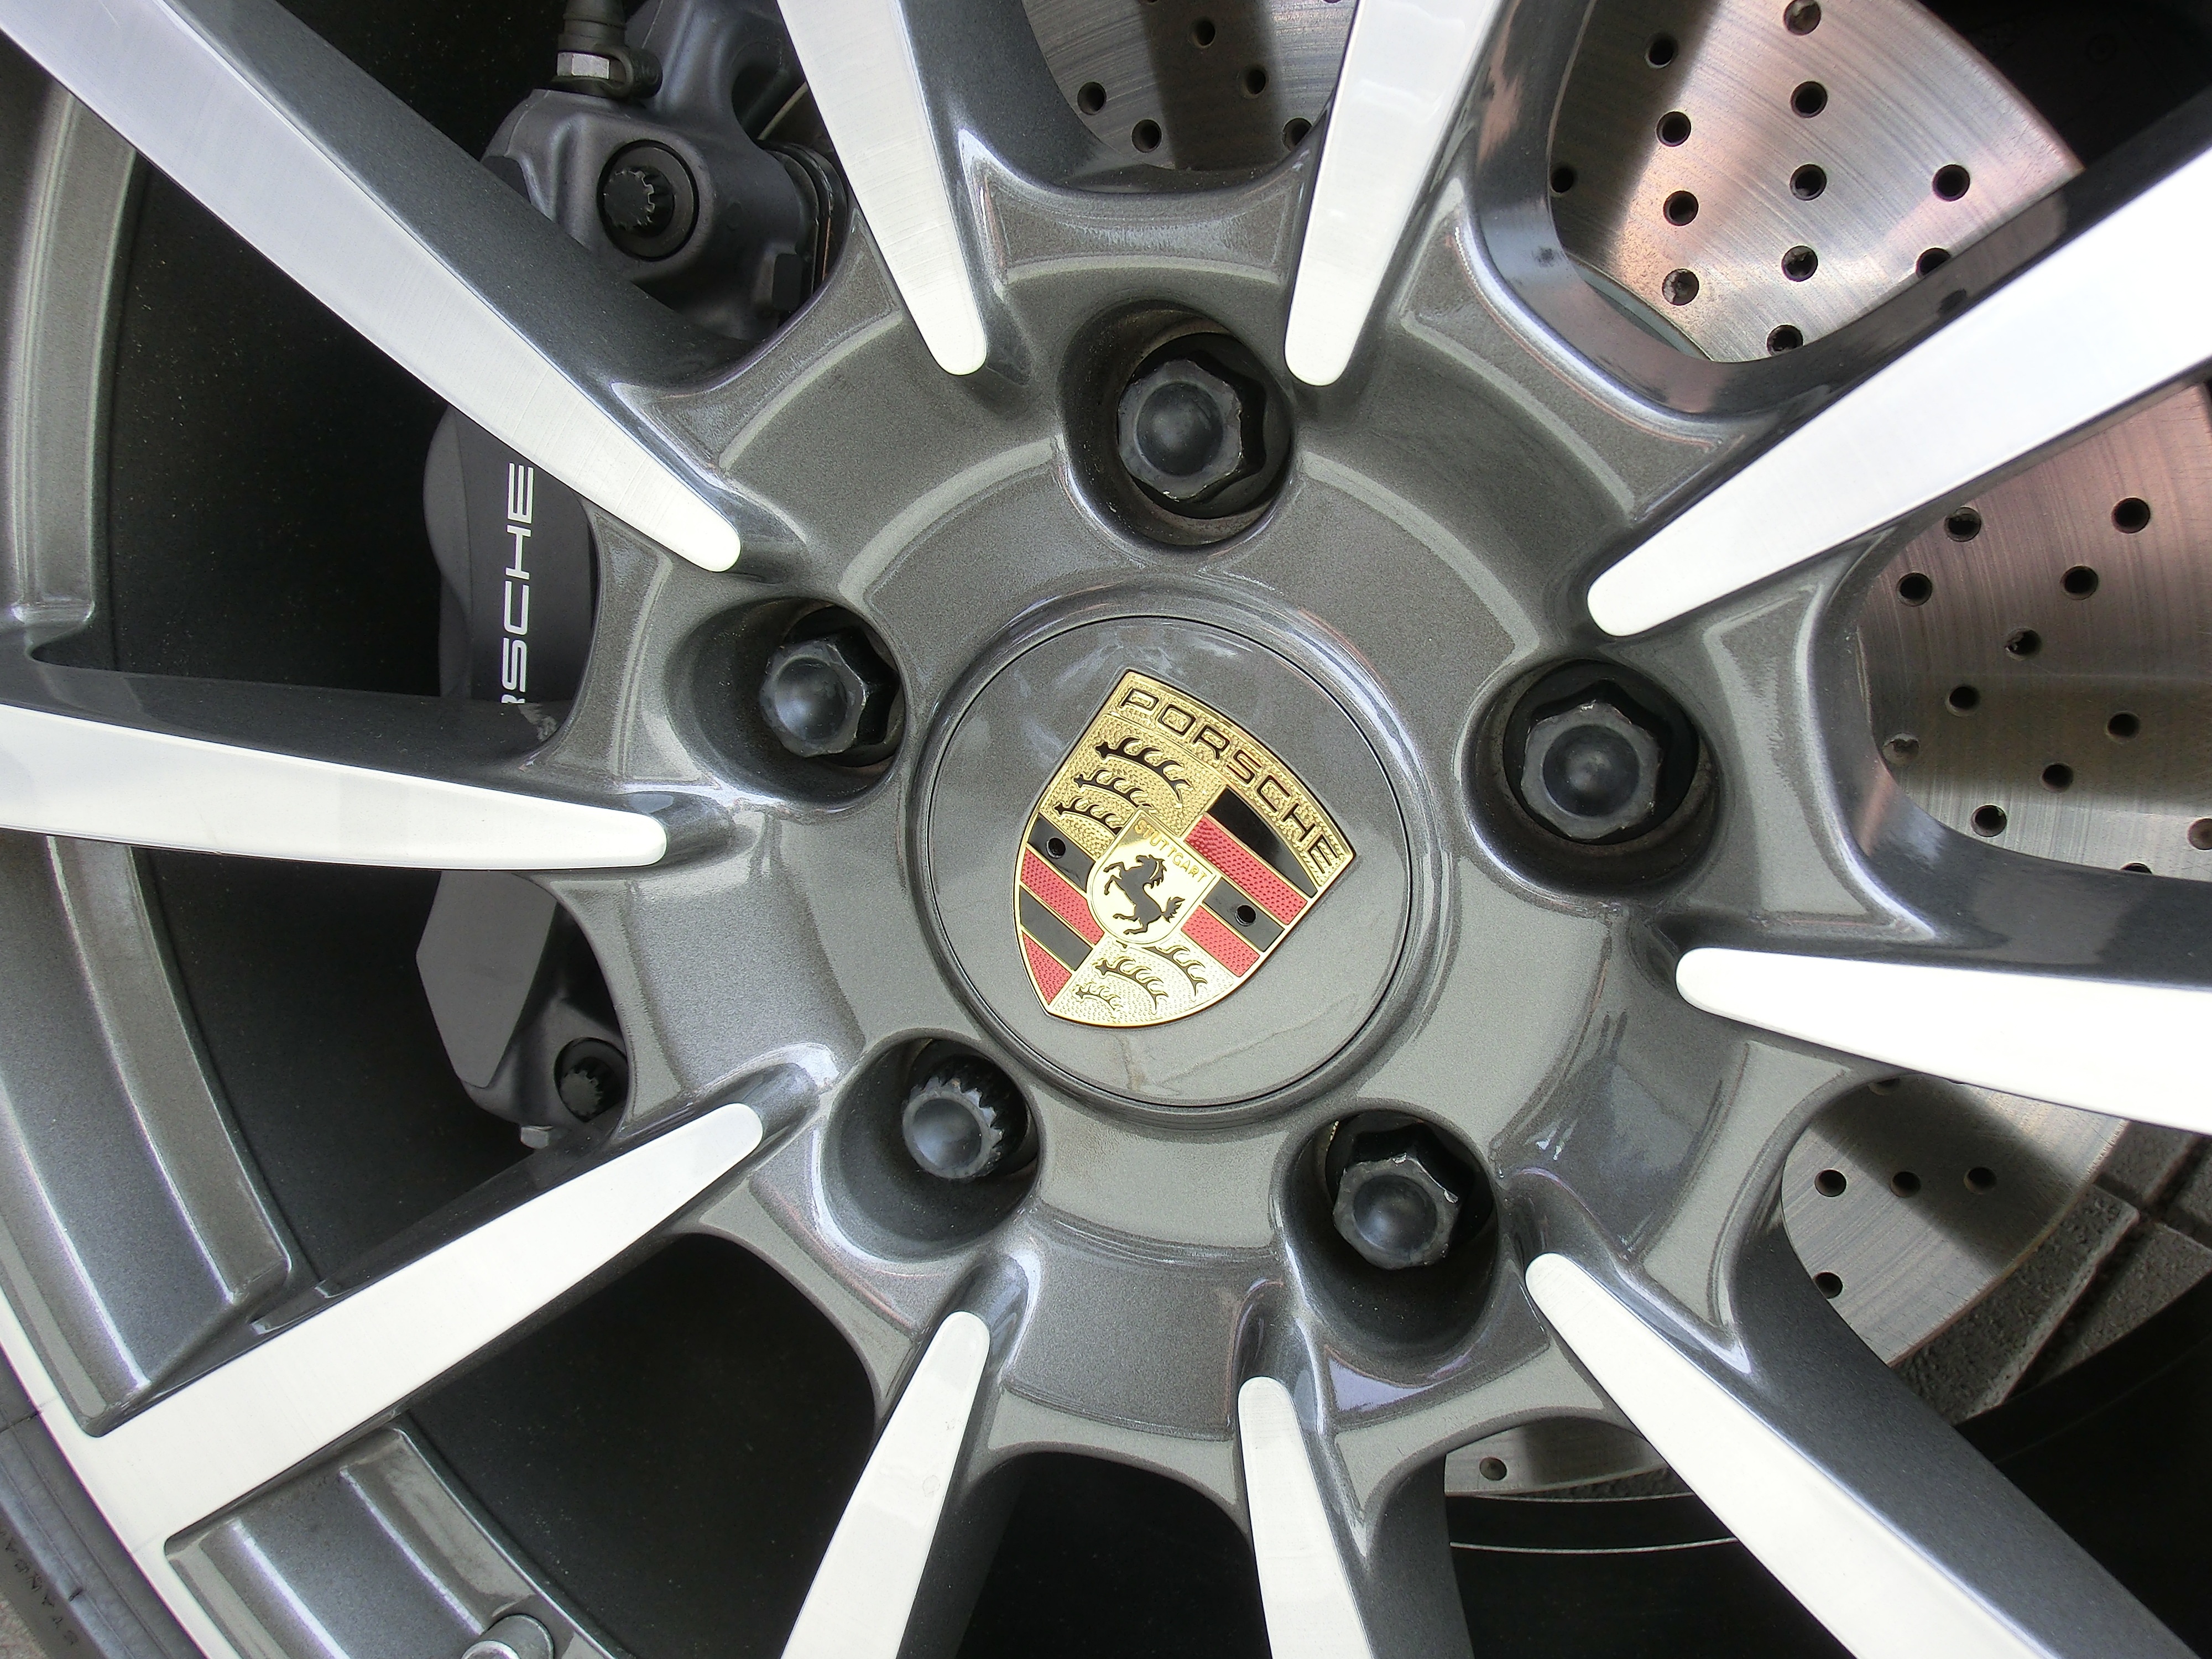
car, wheel, vehicle, spoke, steering wheel, tire, sports car, bumper, supercar, rim, porsche, lamborghini, city car, alloy wheel, auto part, sport utility vehicle, land vehicle, automobile make, automotive exterior, luxury vehicle